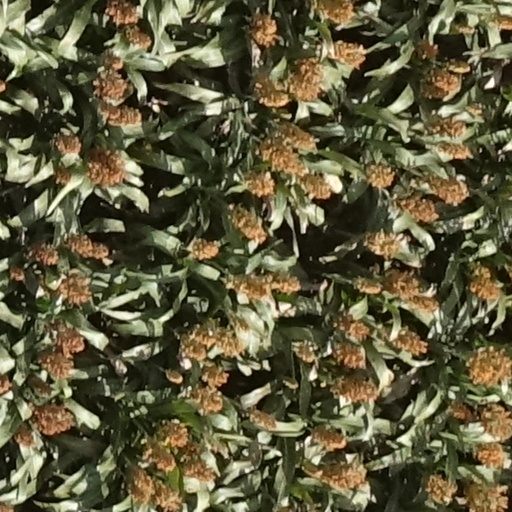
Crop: sorghum